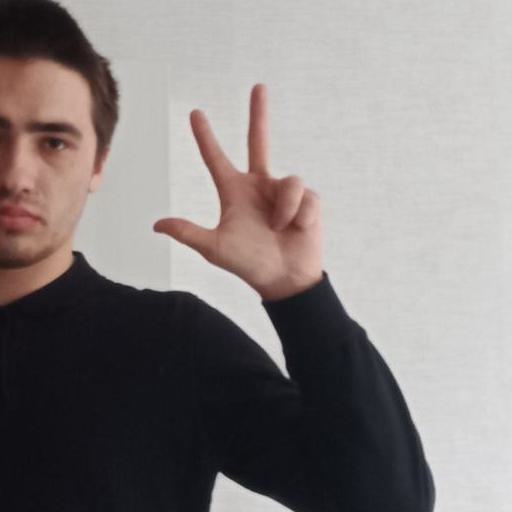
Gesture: three2